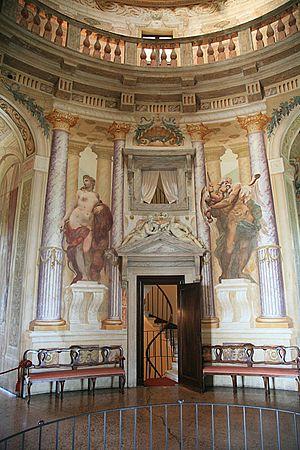
Louis Dorigny, né le 14 juin 1654 à Paris et mort le 29 novembre 1742 à Vérone en Italie, est un peintre et graveur français.